List of UEFA Super Cup winning managers

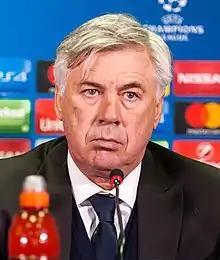
Carlo Ancelotti has won the trophy a record five times.

The UEFA Super Cup (called European Super Cup prior to 1995) is an annual contest played between the previous season's UEFA Champions League (formerly the European Cup) and UEFA Europa League (formerly UEFA Cup) winners. The first final, played over two legs between Dutch team Ajax and Glasgow's Rangers is considered unofficial by UEFA. Rangers were banned from European competition due to the behaviour of their fans but, having won the UEFA Cup Winners' Cup the previous season, contested the title. Ajax lifted the trophy under the guidance of Romanian manager Ștefan Kovács, winning 6–3 over the two legs.